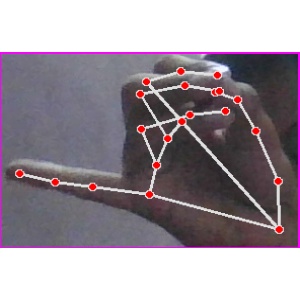
अक्षर: च